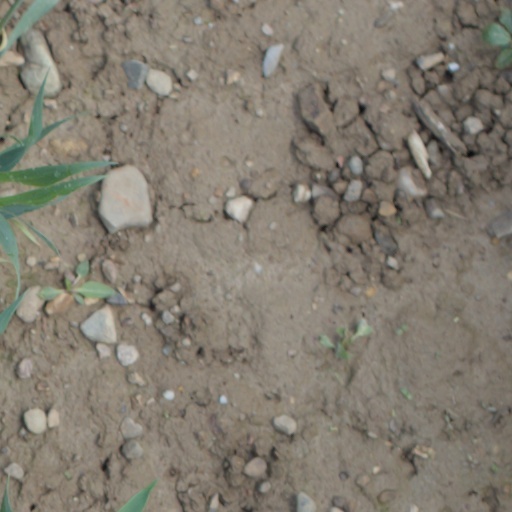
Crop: wheat